United States Post Office (Dolgeville, New York)

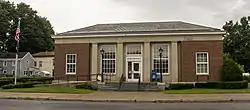

US Post Office-Dolgeville is a historic post office building located at Dolgeville in Herkimer County, New York, United States. It was built in 1939–1940, and is one of a number of post offices in New York State designed by the Office of the Supervising Architect of the Treasury Department, Louis A. Simon. It is a one-story, five bay building with a granite clad foundation, brick facades laid in common bond, and limestone trim in the Colonial Revival style. It features a slate-covered hipped roof on the front section. The interior features a 1940 fresco by artist James Michael Newell titled "Underground Railroad."